Le Havre's old tramway

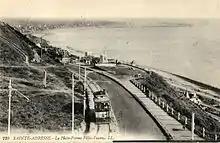
Railcar n° 48, Ivry type, on the Sainte-Adresse rise

Declared to be in the public interest on , 1895, the 745 m-long line (including 291 m in tunnel), with a 70 m difference in height, provided a link between the bottom of Rue Clovis and the Sainte-Marie cemetery. Operation was entrusted to a funicular tramway running on "reciprocating cable and self-propelled traction". The two machines that were to operate the tramway were equipped with a curious motor system. They were powered by a Serpollet boiler located on the front platform of the vehicle and connected to a Weidknecht 2-cylinder mechanism located in the center of the car. Put into service on All Saints' Day 1895, the route met with some initial success, but the "Compagnie du Tramway Funiculaire de la Côte Sainte-Marie" was soon to be disappointed. As the number of derailments multiplied, operations had to be halted on , 1896. The "cable-car" had only lasted four and a half months, carrying 100,000 passengers.